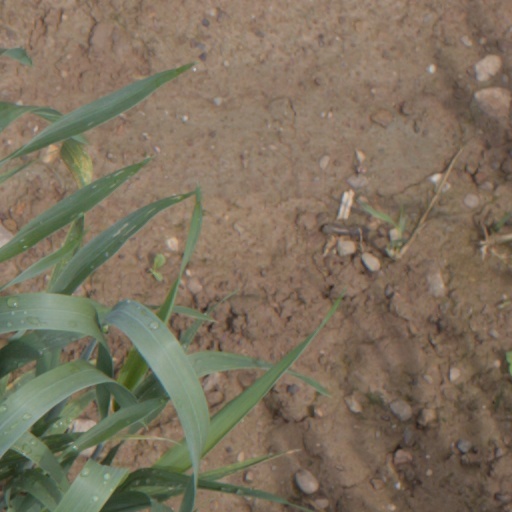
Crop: wheat